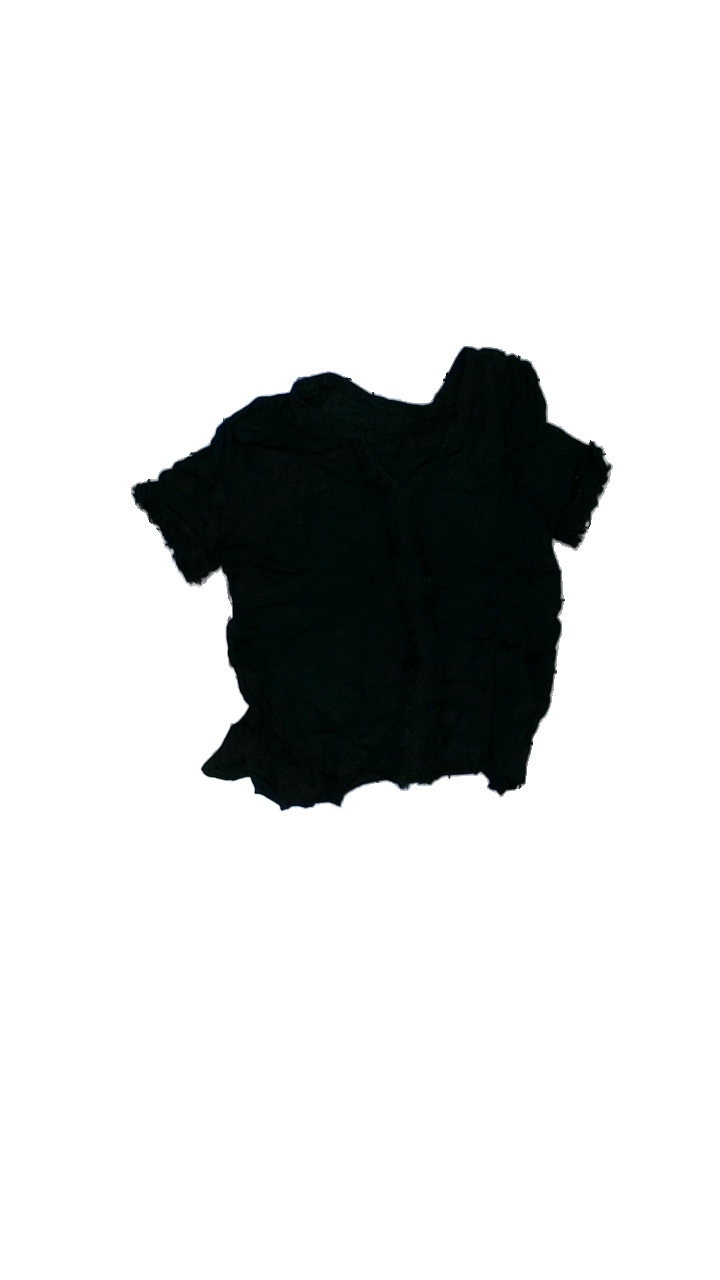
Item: Blouse (Ladies)
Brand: Missing
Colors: Black
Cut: Regular, V-collar
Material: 100% viscose
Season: All
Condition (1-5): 3
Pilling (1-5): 4
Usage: Reuse
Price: <50